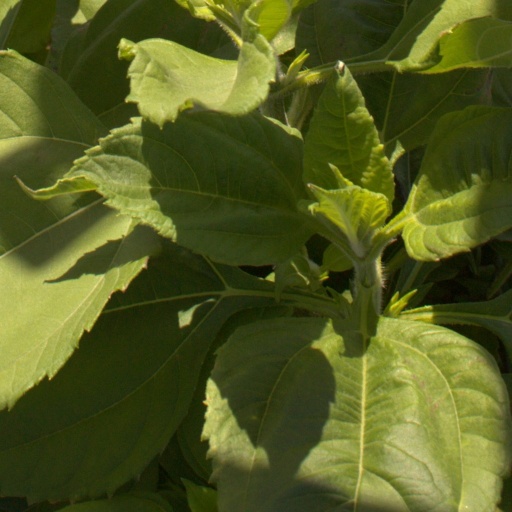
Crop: Jerusalem artichoke